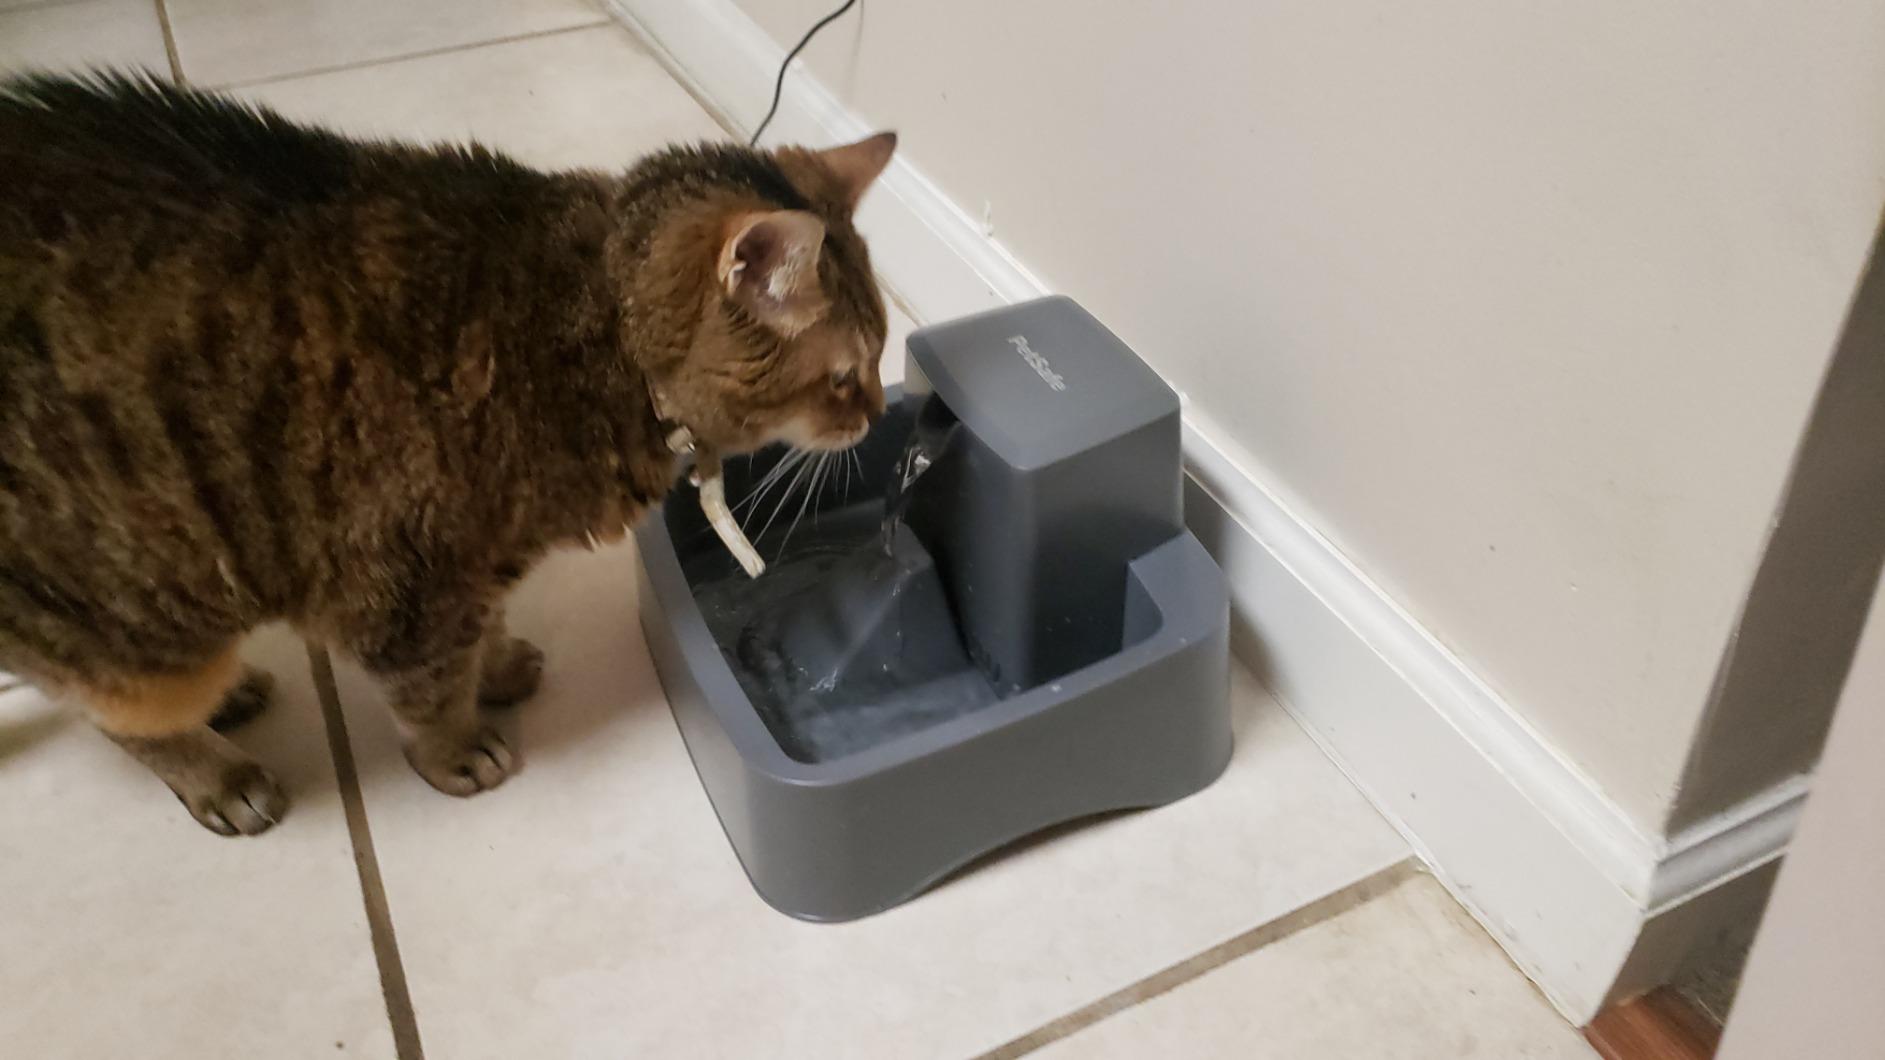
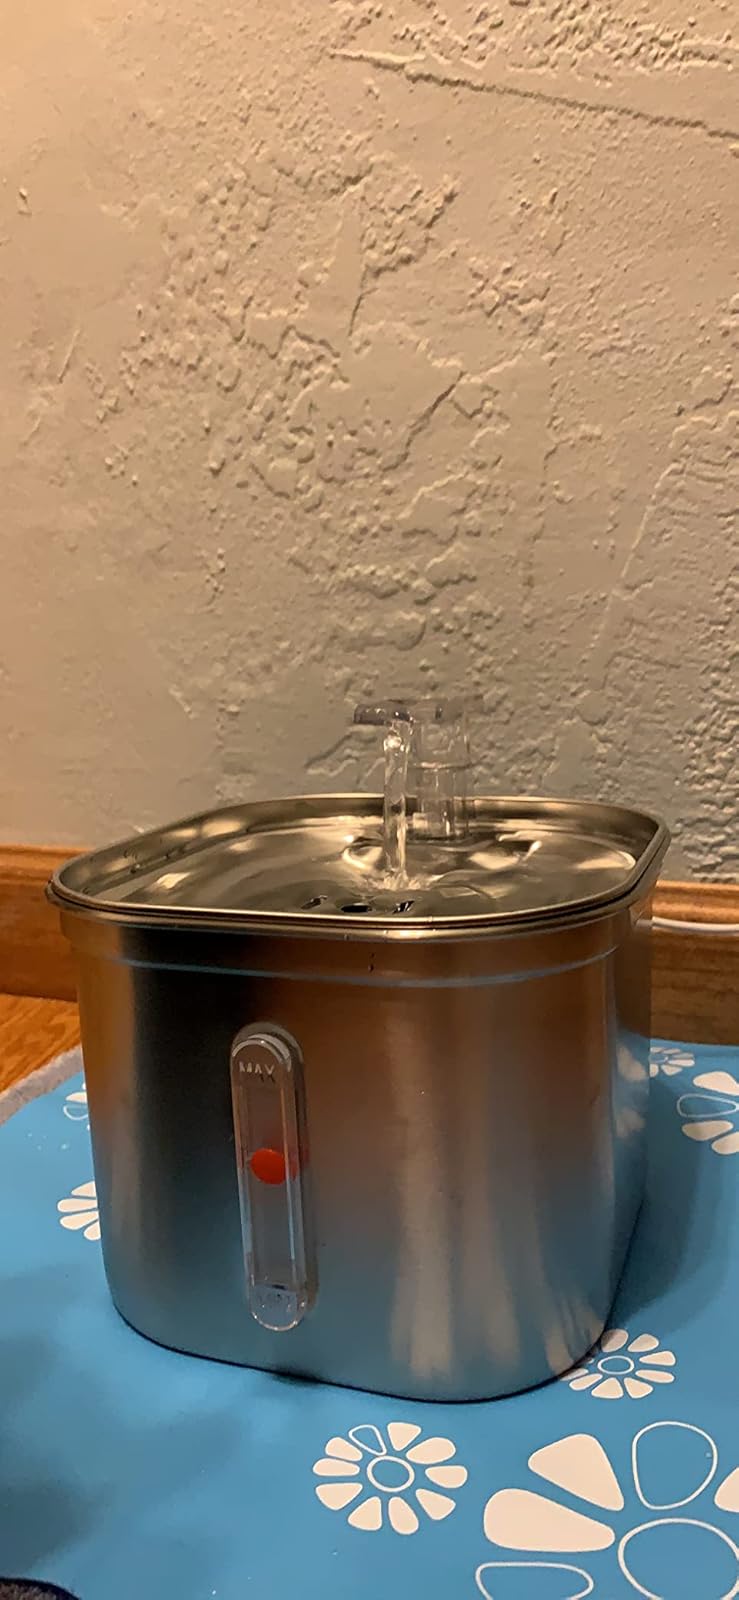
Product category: items_bowl
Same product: no